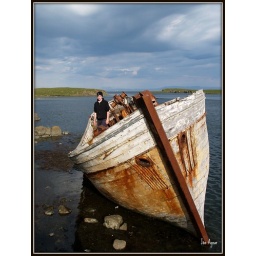
My son on a old boat in Flatey Iceland